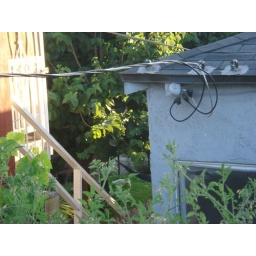
The ducks next door in San Diego